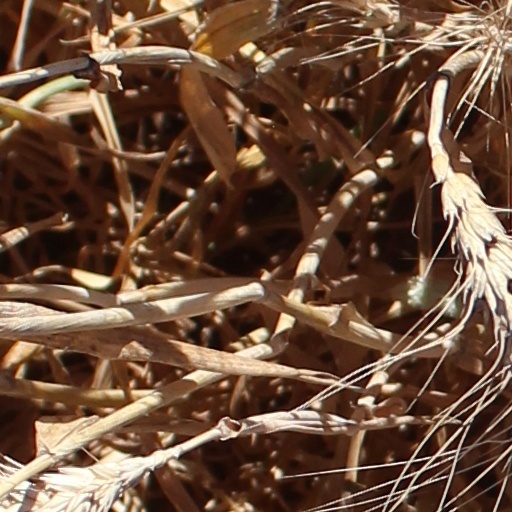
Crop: wheat